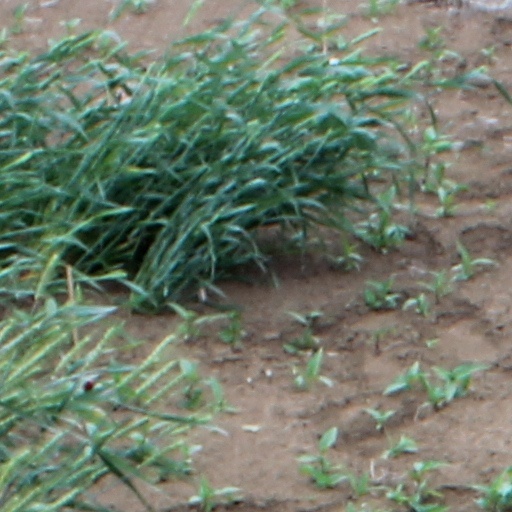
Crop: wheat